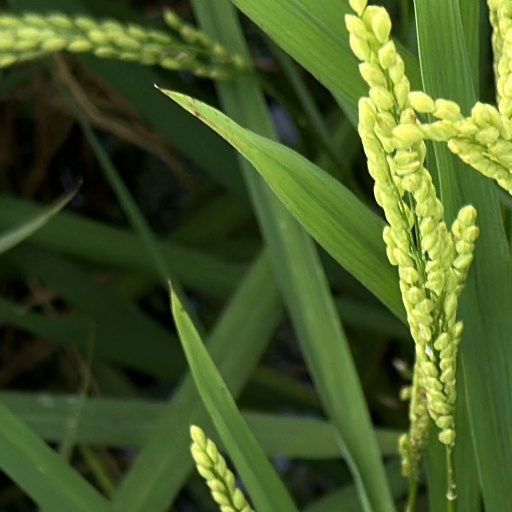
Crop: rice